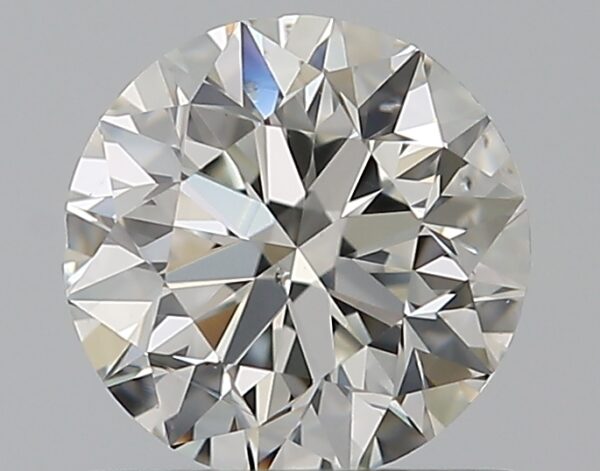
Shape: round
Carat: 0.7
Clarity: SI1
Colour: I
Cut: VG
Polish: EX
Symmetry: EX
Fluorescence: N
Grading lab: GIA
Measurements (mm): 5.53 x 5.57 x 3.59